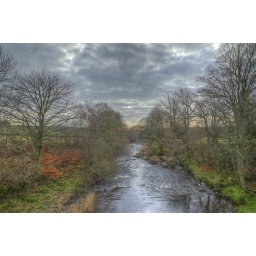
The river Urr near James Clerk Maxwell's house in SW Scotland.